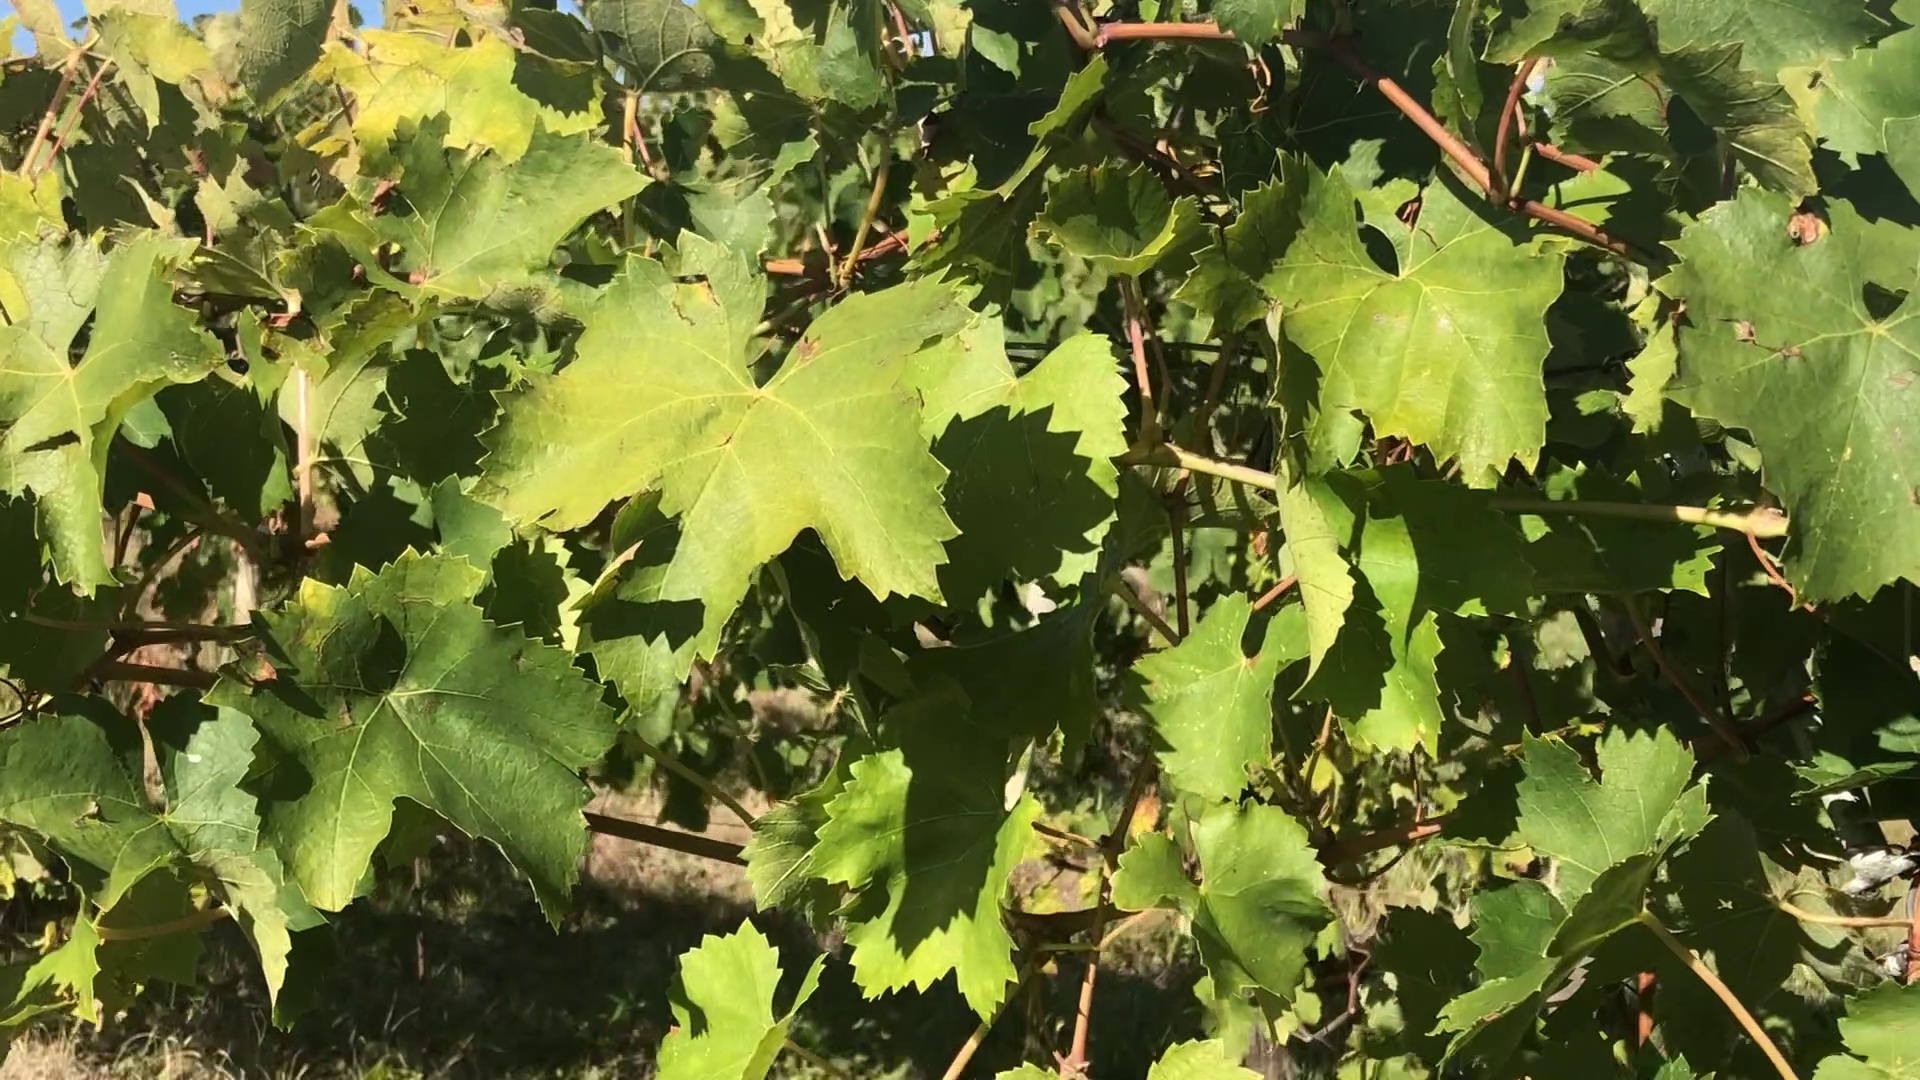
Label: healthy